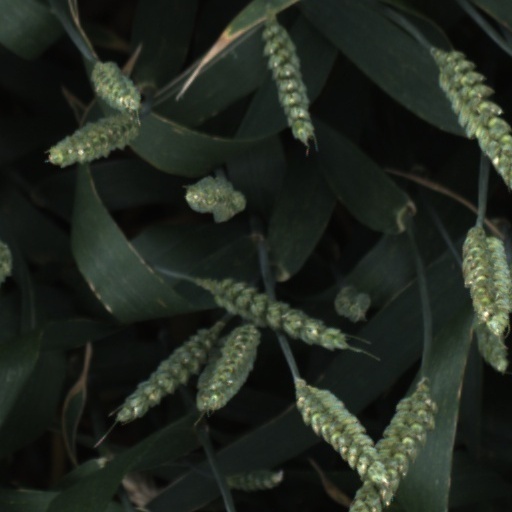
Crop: wheat